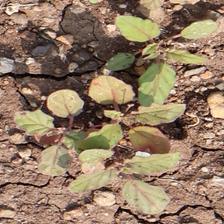
Weed species: Punarnava _(Boerhaavia diffusa)